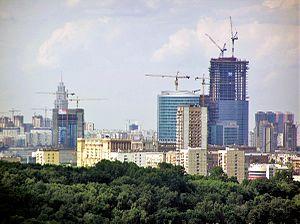
Moskva-City est le surnom du Centre de commerce international de Moscou, un quartier d'affaires actuellement en intense développement dans le centre ouest de Moscou, près du 3ᵉ périphérique.